Describe the emotion expressed in this image:  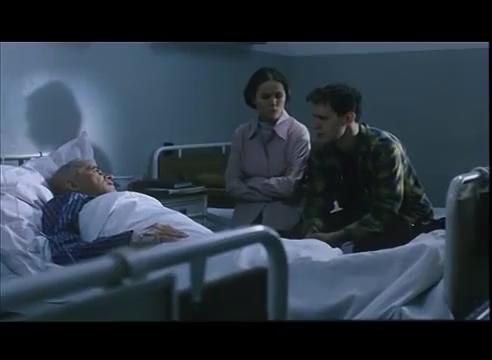
This person displays Pain, valence and arousal with low intensity.